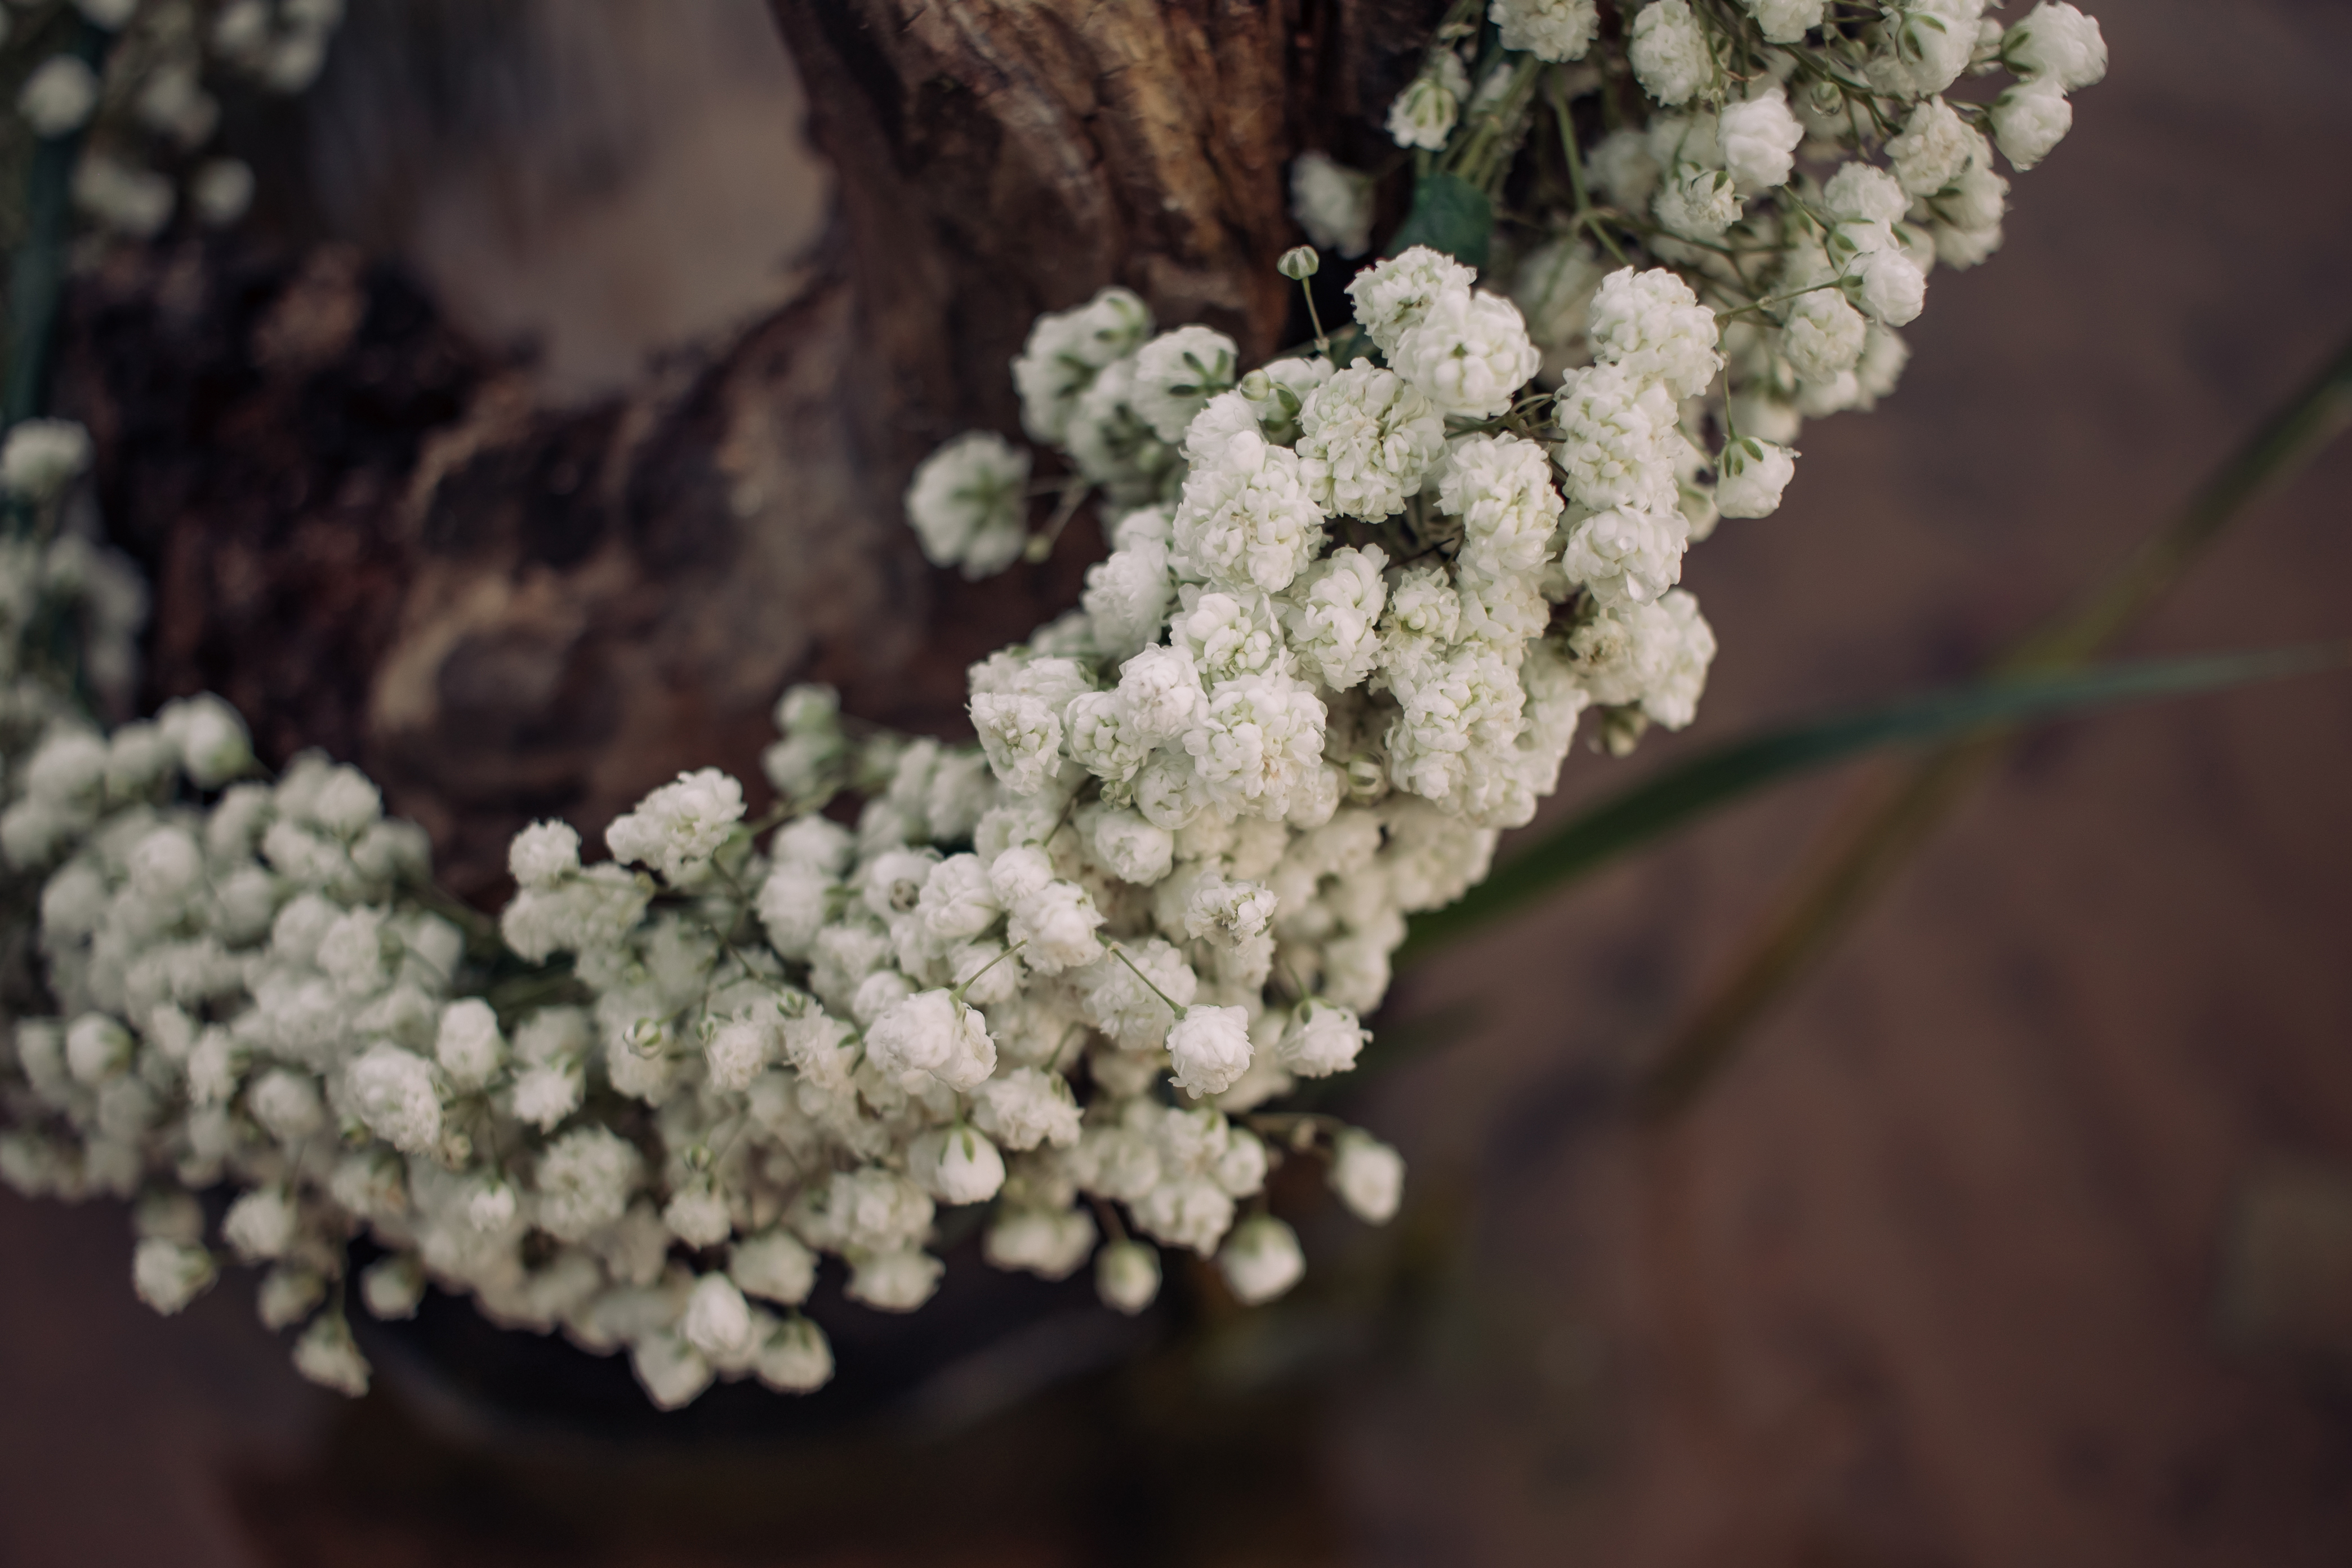
flower, wreath, plant, water, terrestrial plant, grass, petal, flowering plant, jewellery, fashion accessory, twig, annual plant, art, subshrub, macro photography, soil, buddleia, flash photography, pattern